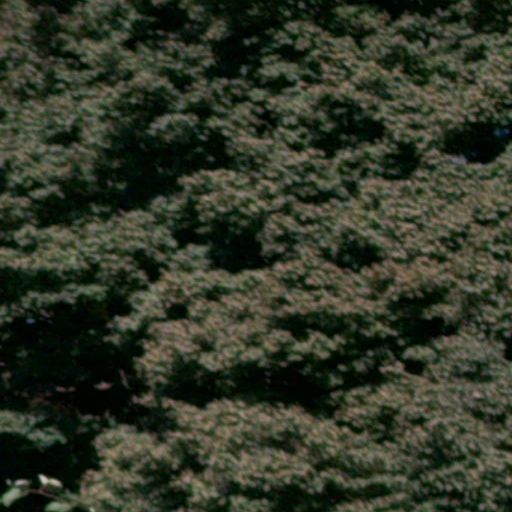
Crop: cassava